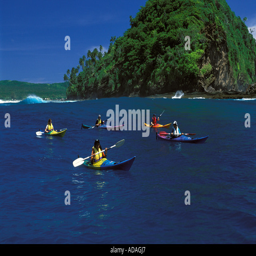
country canoeing close to a small island